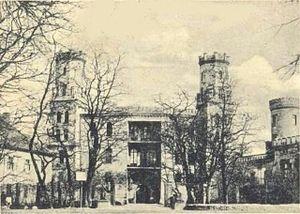
Le château de Neudeck était la résidence de la famille noble allemande Henckel von Donnersmarck, en Haute-Silésie.